Avio

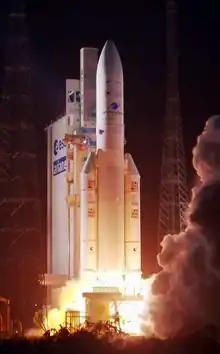
Ariane 5 at liftoff

In October 2013, Avio signed a contract with MBDA, a European consortium engaged in the construction of missiles and missile defence technologies,[14] for the design and production of the engine of the Camm ER (Common Anti-air Modular Missile Extended Range). Avio is also responsible for the engine of the Aster 30 anti-aircraft/anti-missile missile.